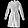
Label: Coat